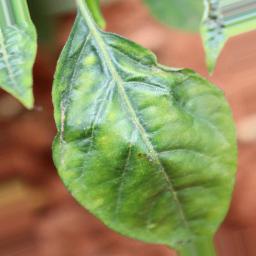
Label: mites_and_trips